Alternate history

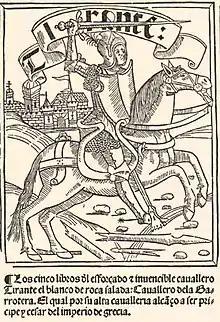
Title page of the first Spanish-language translation of Joanot Martorell's "Tirant lo Blanch" (originally in Catalan)

The earliest example of alternate (or counterfactual) history is found in Livy's "Ab Urbe Condita Libri" (book IX, sections 17–19). Livy contemplated an alternative 4th century BC in which Alexander the Great had survived to attack Europe as he had planned; asking, "What would have been the results for Rome if she had been engaged in a war with Alexander?" Livy concluded that the Romans would likely have defeated Alexander. An even earlier possibility is Herodotus's "Histories", which contains speculative material.